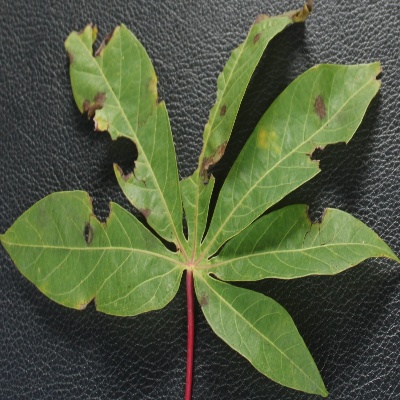
Crop: Cassava
Condition: brown spot